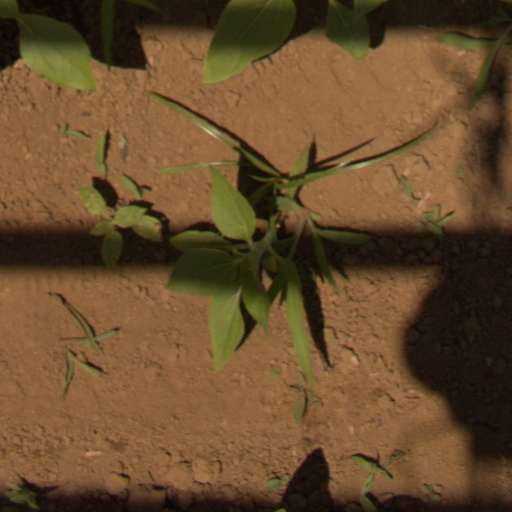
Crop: Jerusalem artichoke